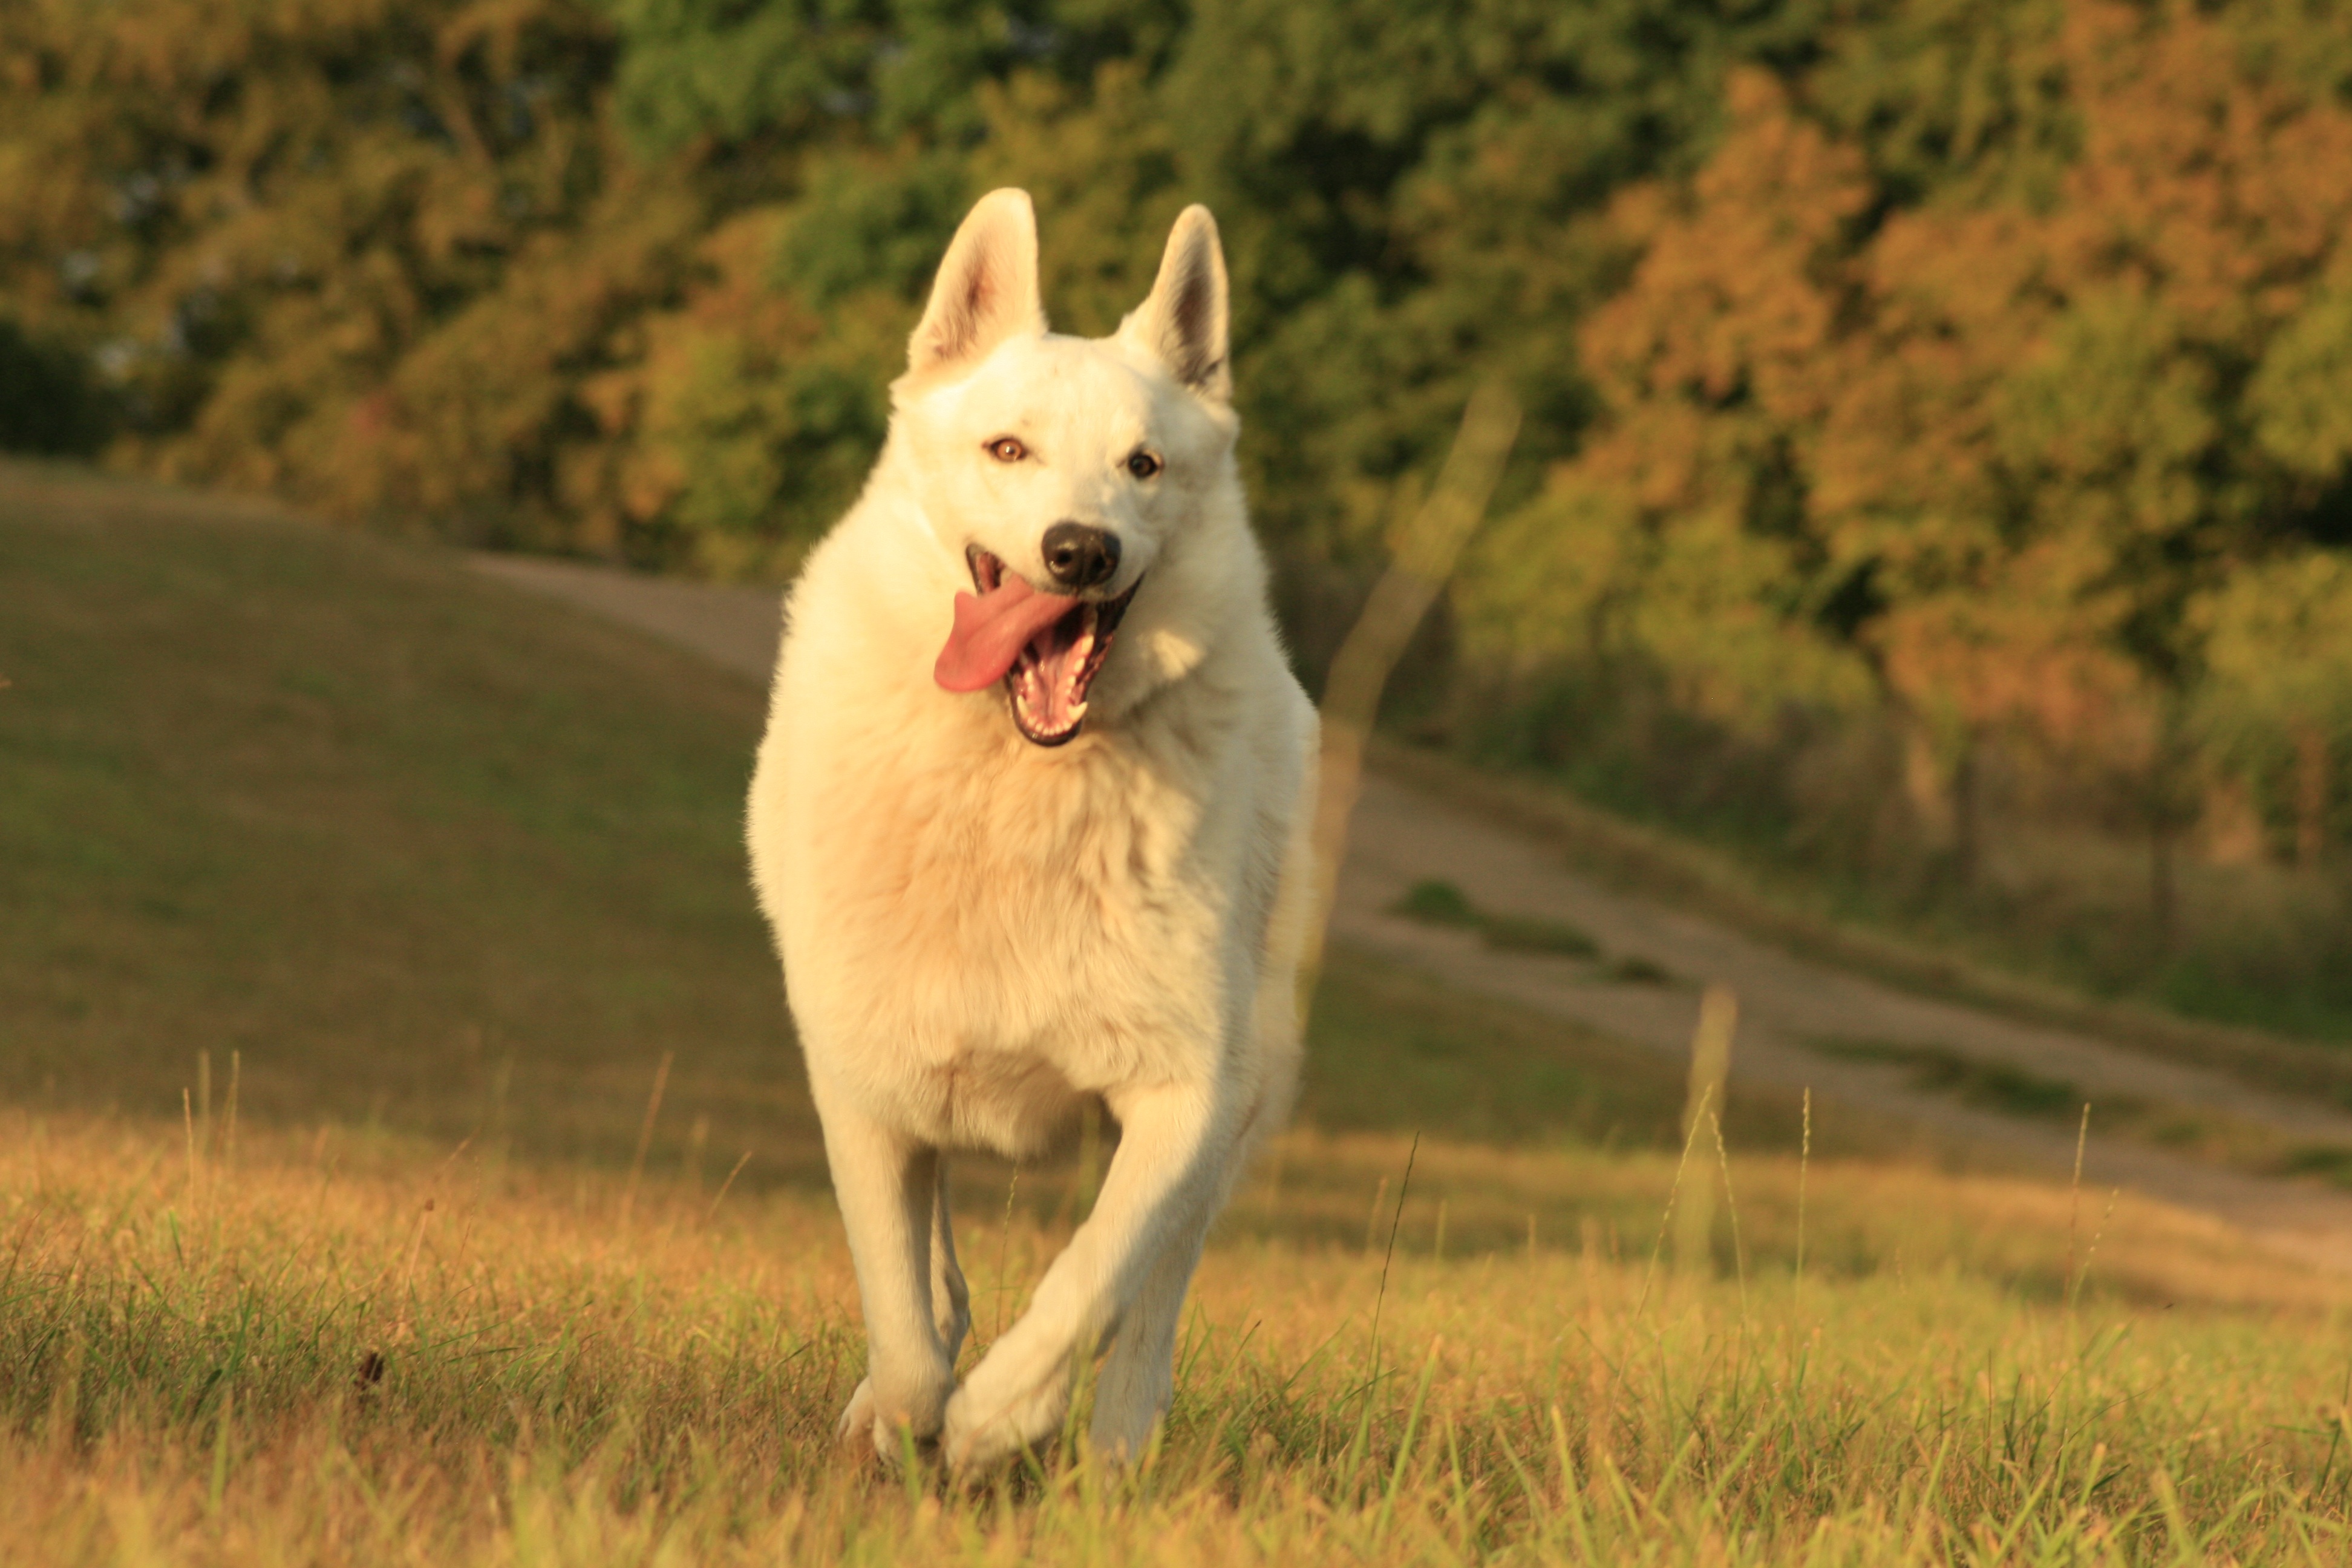
nature, grass, outdoor, white, meadow, game, play, running, run, puppy, dog, animal, cute, canine, jump, summer, pet, young, green, golden, action, park, brown, mammal, playing, friend, sunny, fun, happy, vertebrate, joy, domestic, active, dog breed, retriever, breed, purebred, white shepherd, dog running, korean jindo dog, dog like mammal, saarloos wolfdog, wolfdog, carnivoran, dog breed group, greenland dog, berger blanc suisse, canaan dog, kishu, norwegian buhund